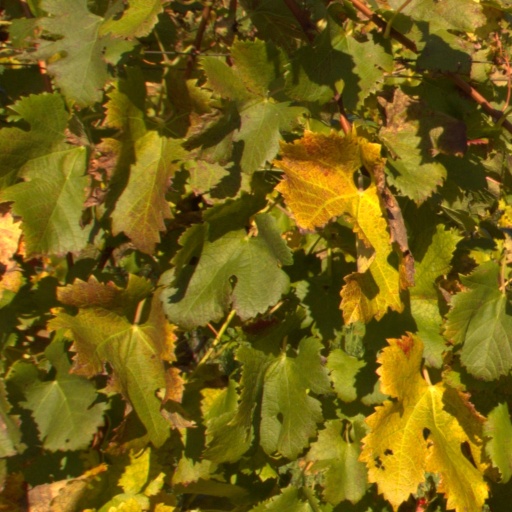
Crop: grape